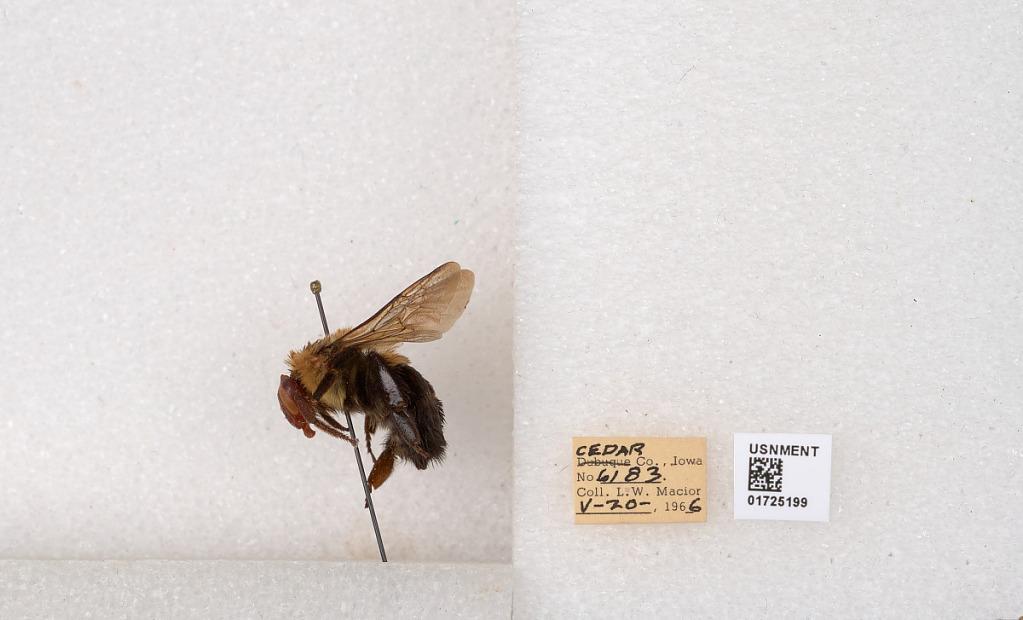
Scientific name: Bombus impatiens Cresson
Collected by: L. Macior
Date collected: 1966-5-20
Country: United States
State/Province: Iowa
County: Cedar
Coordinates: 41.7723, -91.1324